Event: Nepal Earthquake
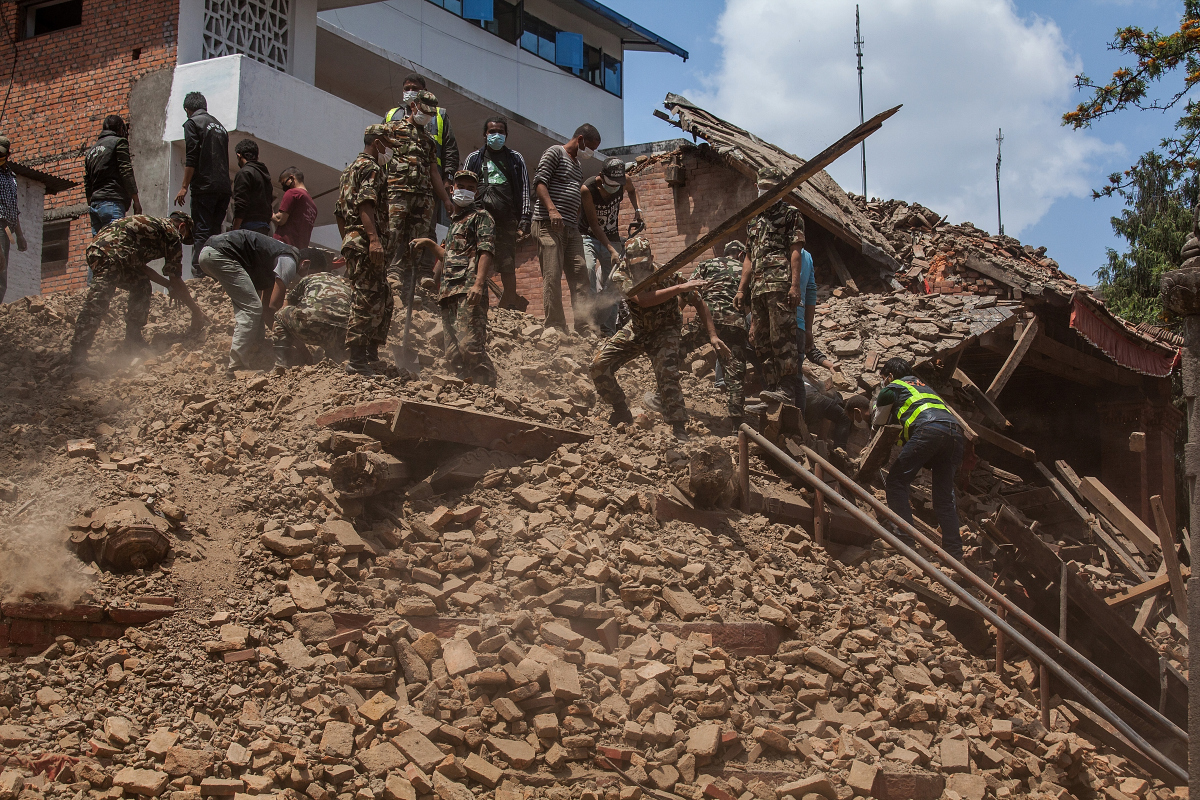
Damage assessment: damage